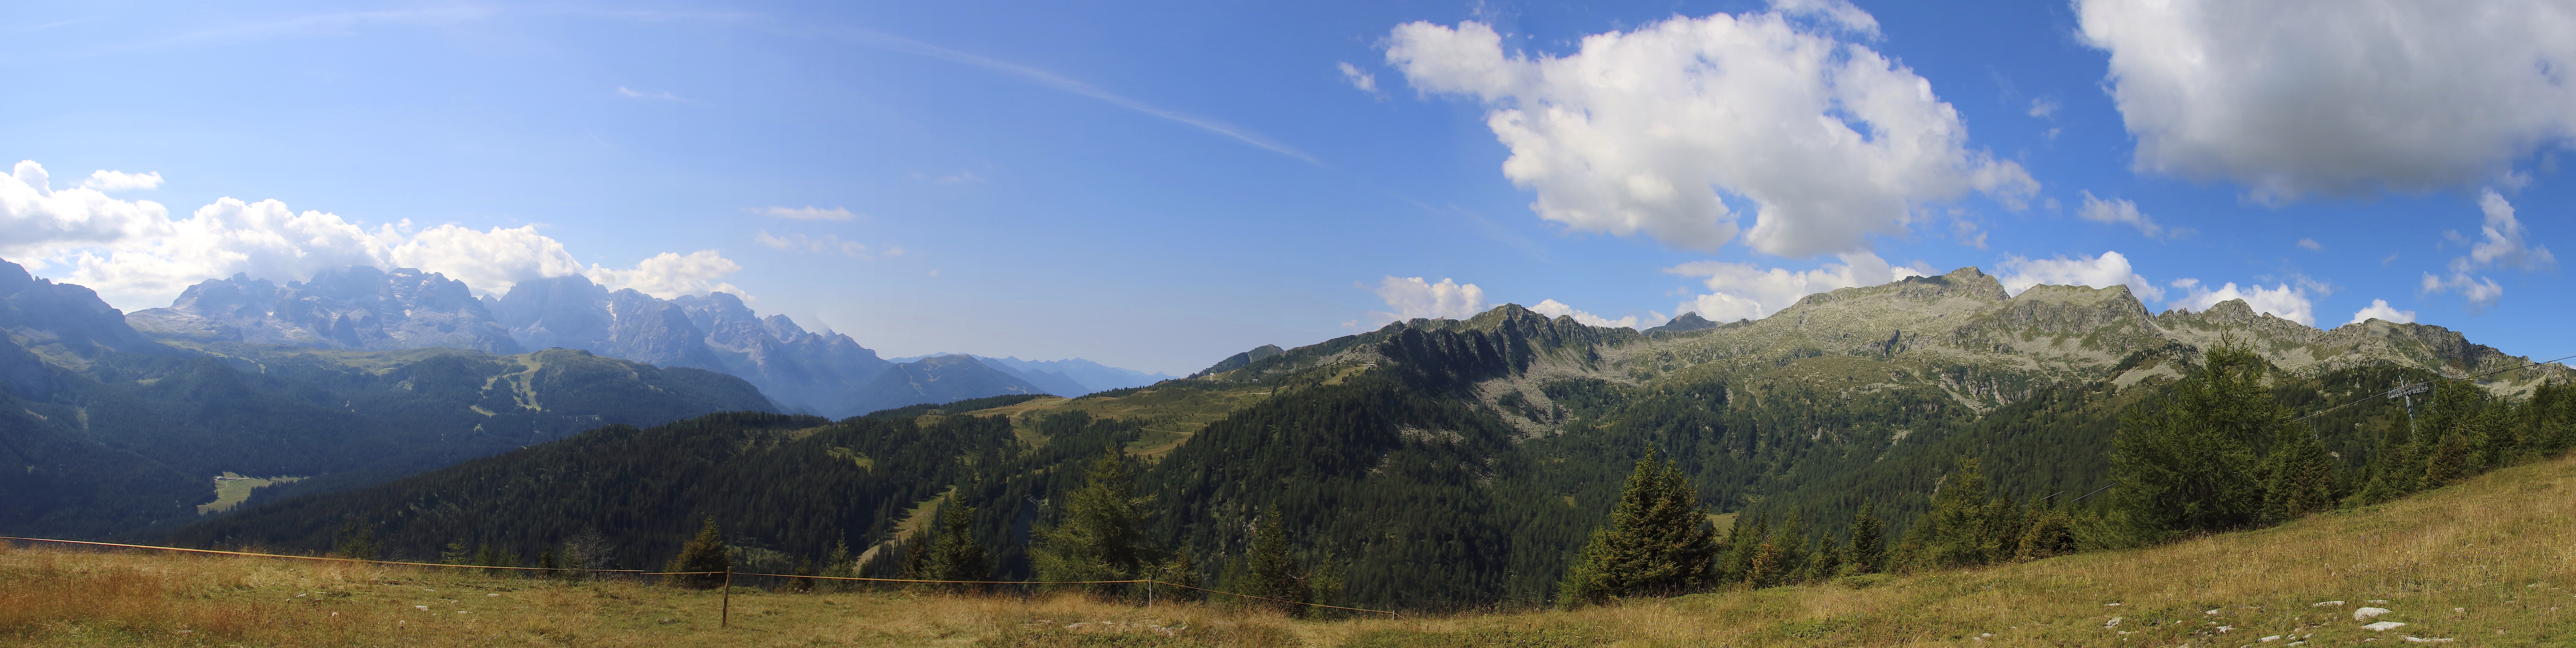
landscape, wilderness, mountain, cloud, sky, meadow, hill, valley, mountain range, panorama, italy, ridge, alps, grassland, overview, plateau, vista, trentino, fell, ecosystem, dolomites, landform, mountain pass, geographical feature, mountainous landforms